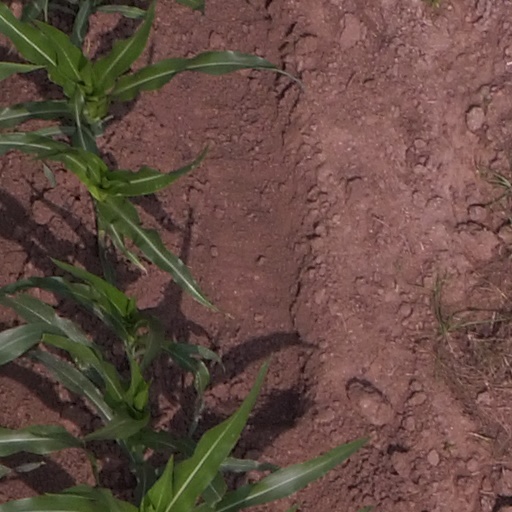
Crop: maize; corn